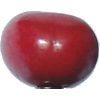
Label: Cherry 2